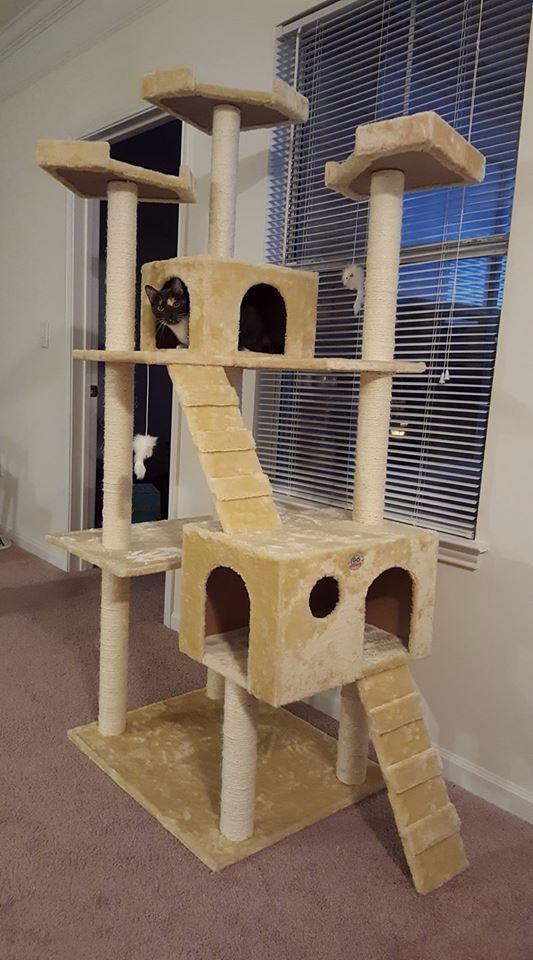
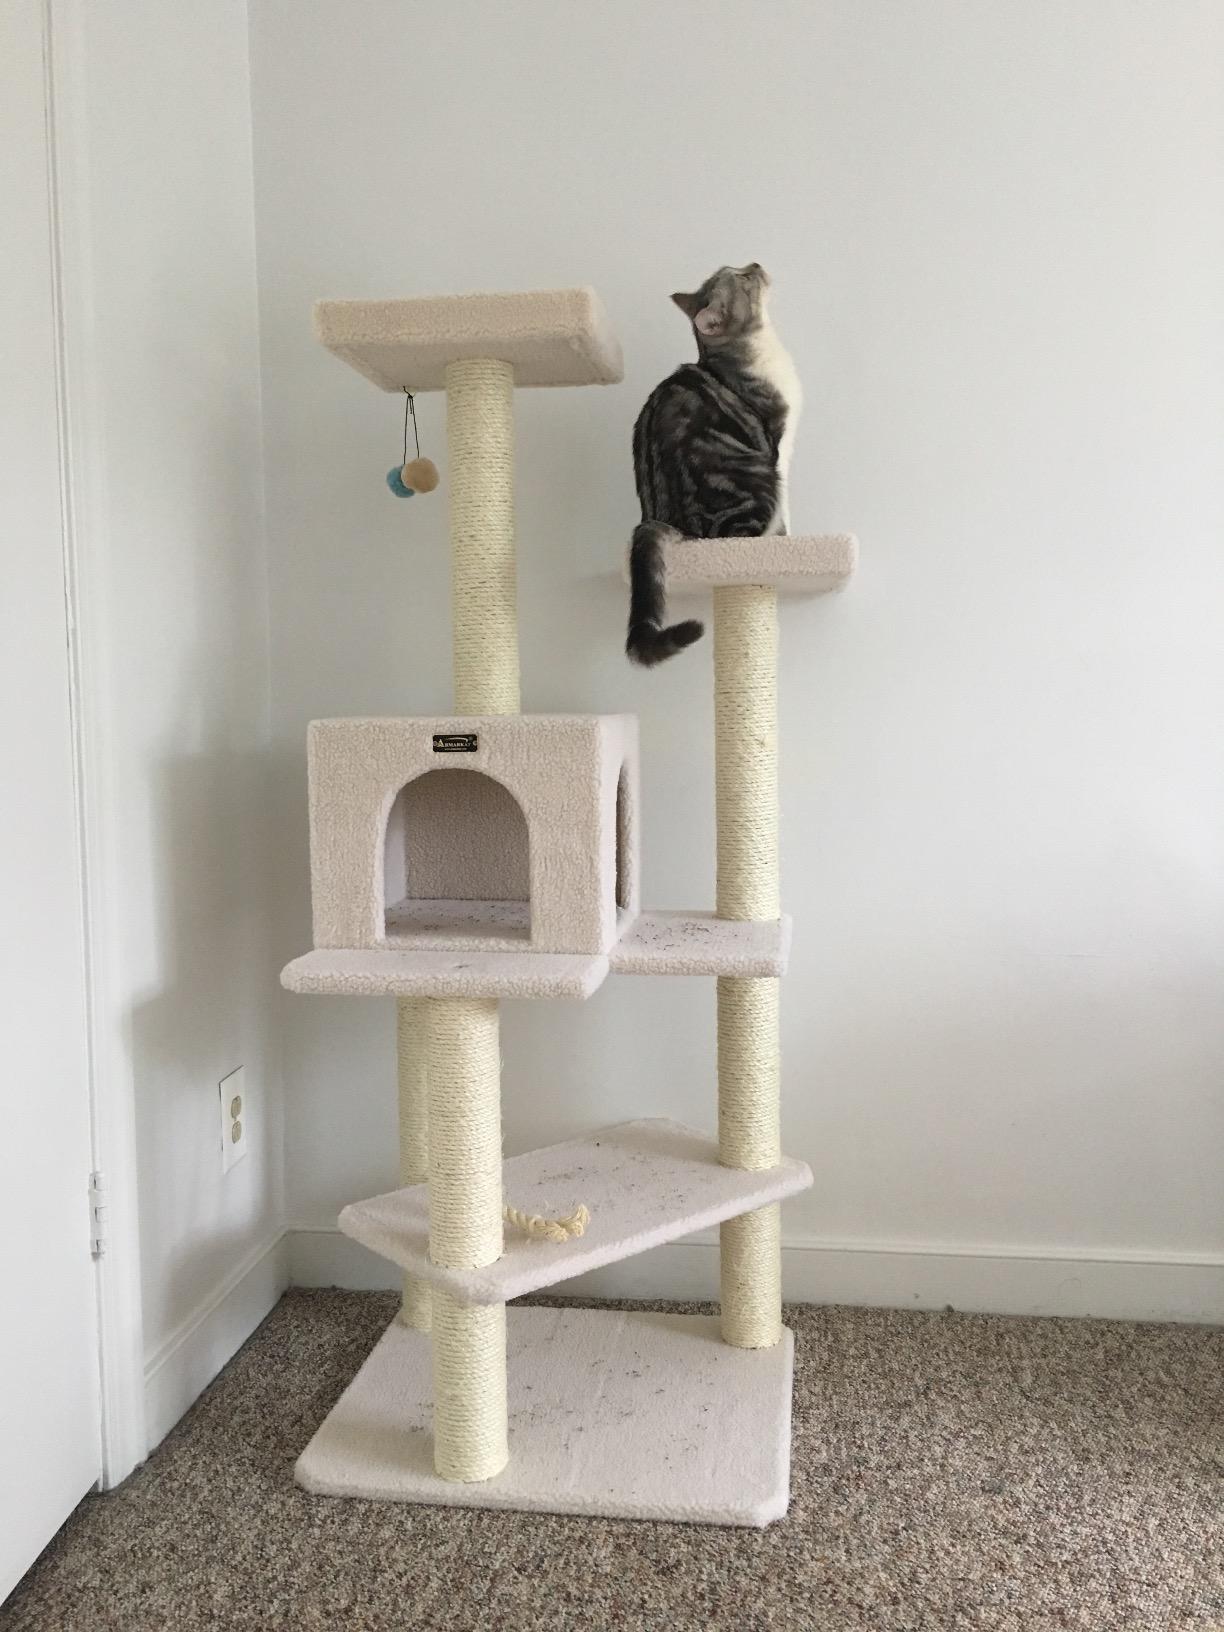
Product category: items_cat tree
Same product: no